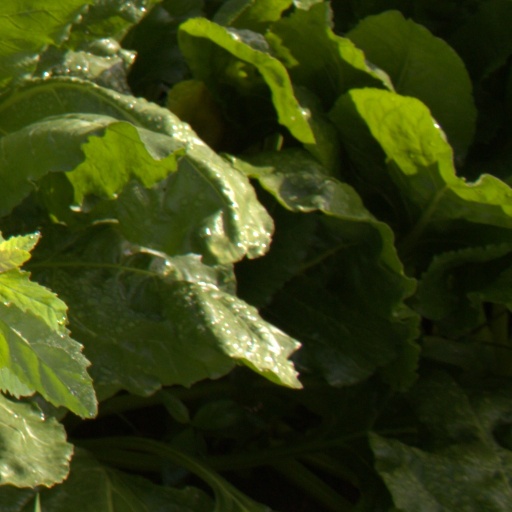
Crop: sugar beet